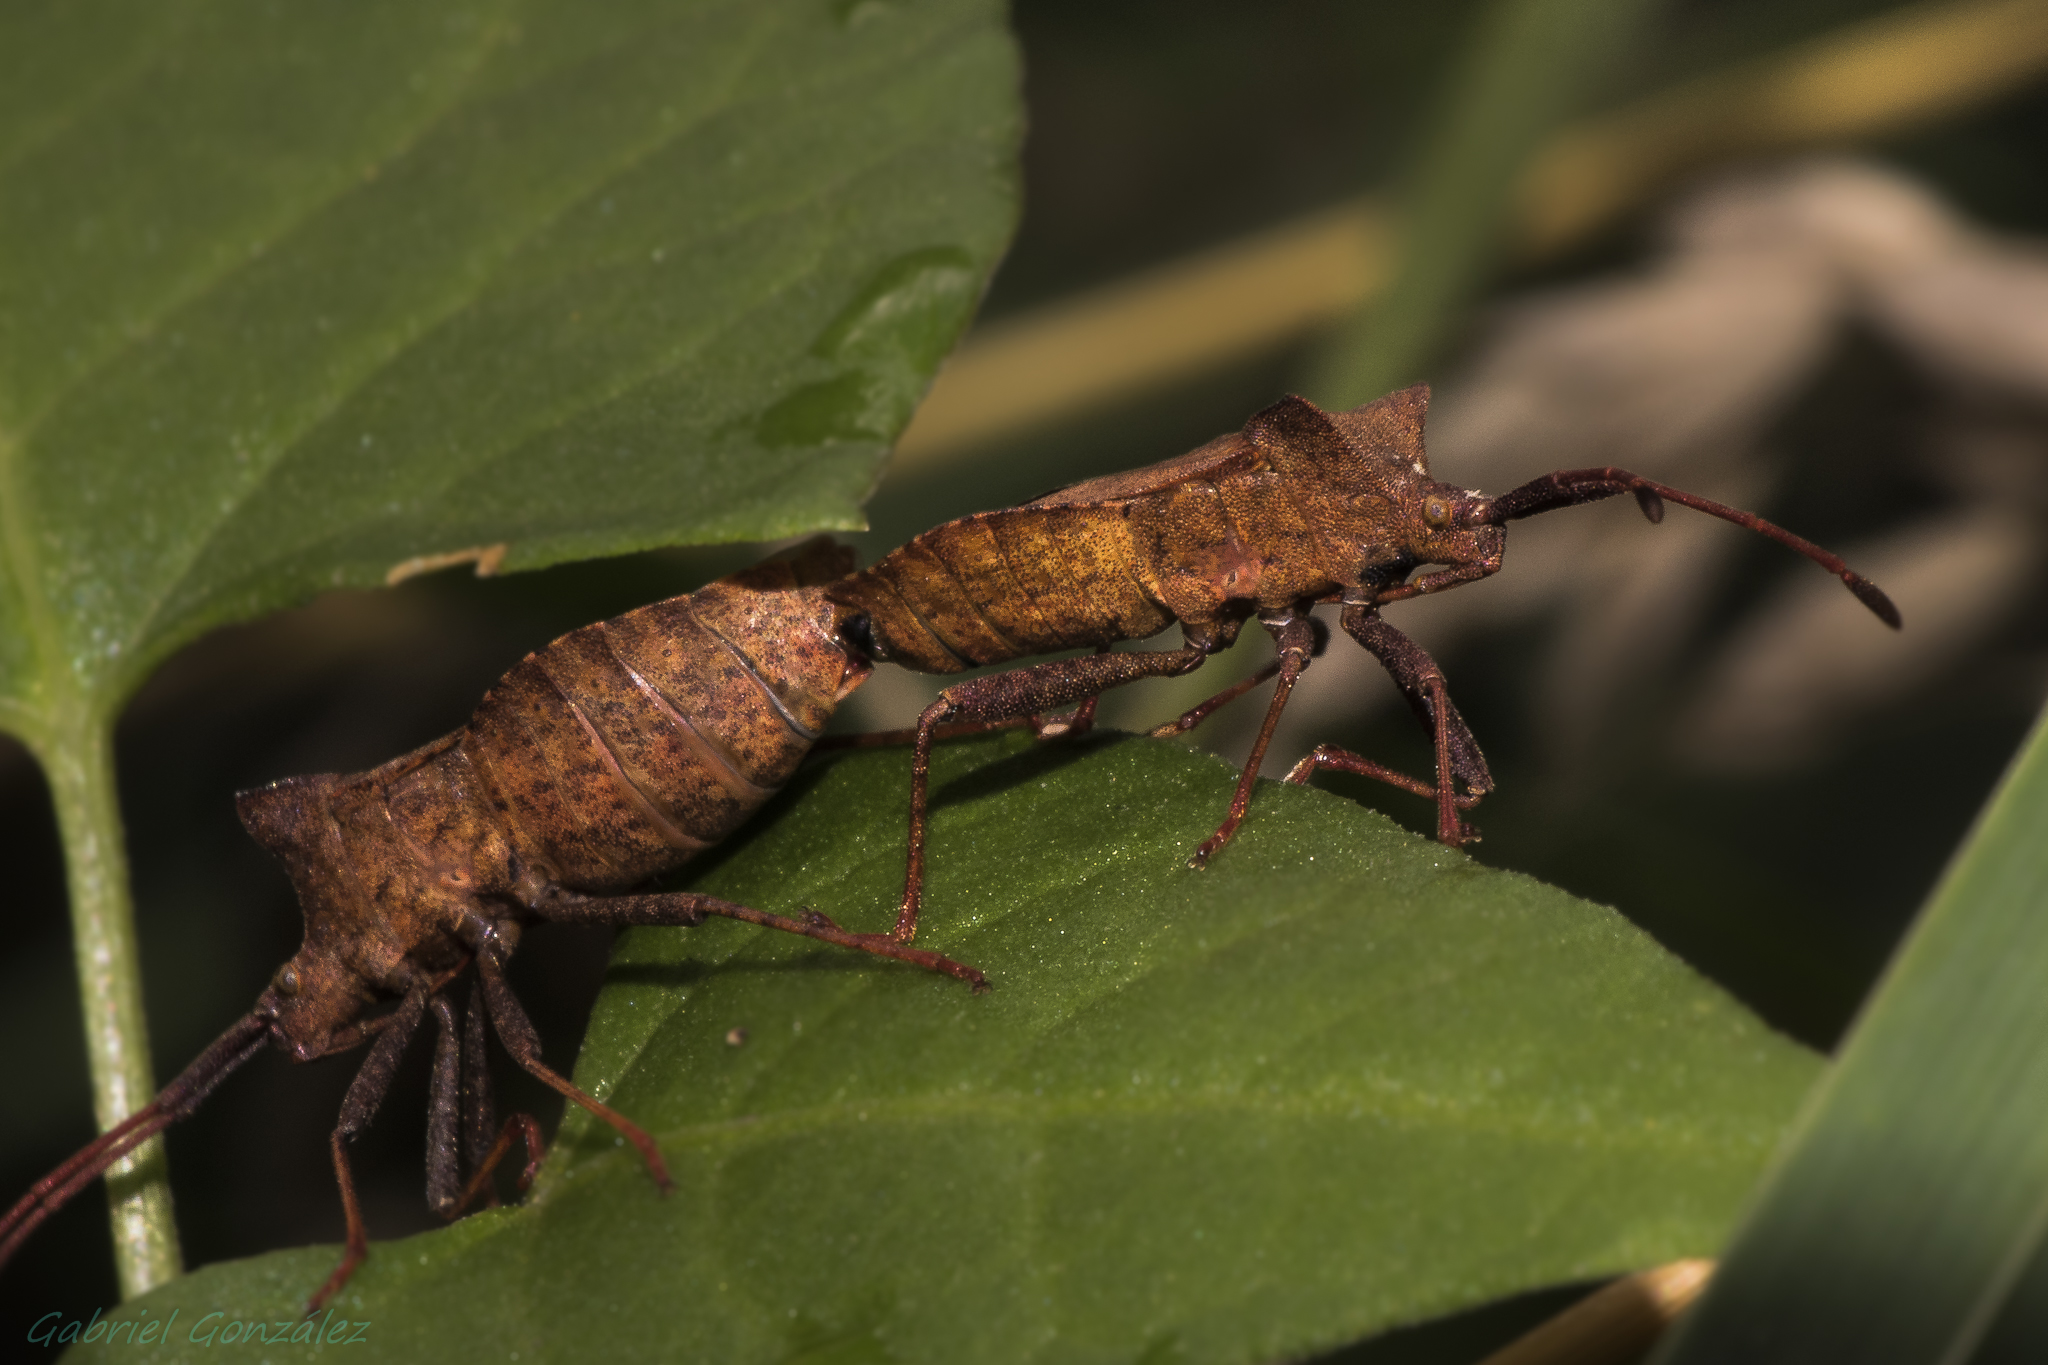
nature, leaf, insect, macro, fauna, invertebrate, close up, animals, naturaleza, grasshopper, weevil, ggl1, gaby1, xovesphoto, animales, sonyrx10, rx10, raynox150, gphoto, xelodegalicia, macro photography, arthropod, gabrielcoru a, cricket like insect